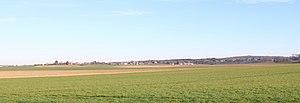
Panorama du village
Cugny est une commune française située dans le département de l'Aisne, en région Hauts-de-France.